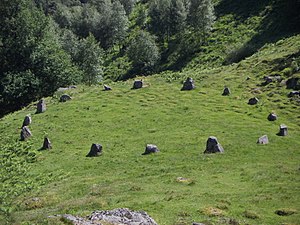
Stensætning
Stoplesteinan i Egersund i Norge.
En stensætning er en samlebetegnelse for forhistoriske monumenter bestående af rejste sten, som danner cirkulære, firkantede eller ovale former. Enkelte stensætninger er også skibsformede. Stensætninger har gerne store kantsten i form af bautasten; rektangulære stensætninger har som oftest store hjørnesten. Skibssætninger har almindeligvis store sten i begge ender, svarende til for og agter på skibet, og mindre sten i tiltagende størrelser mellem disse.